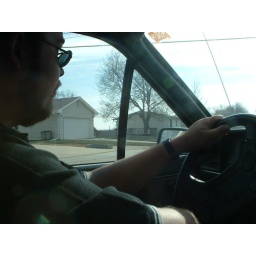
...down the road heading away from my house in Lincoln.